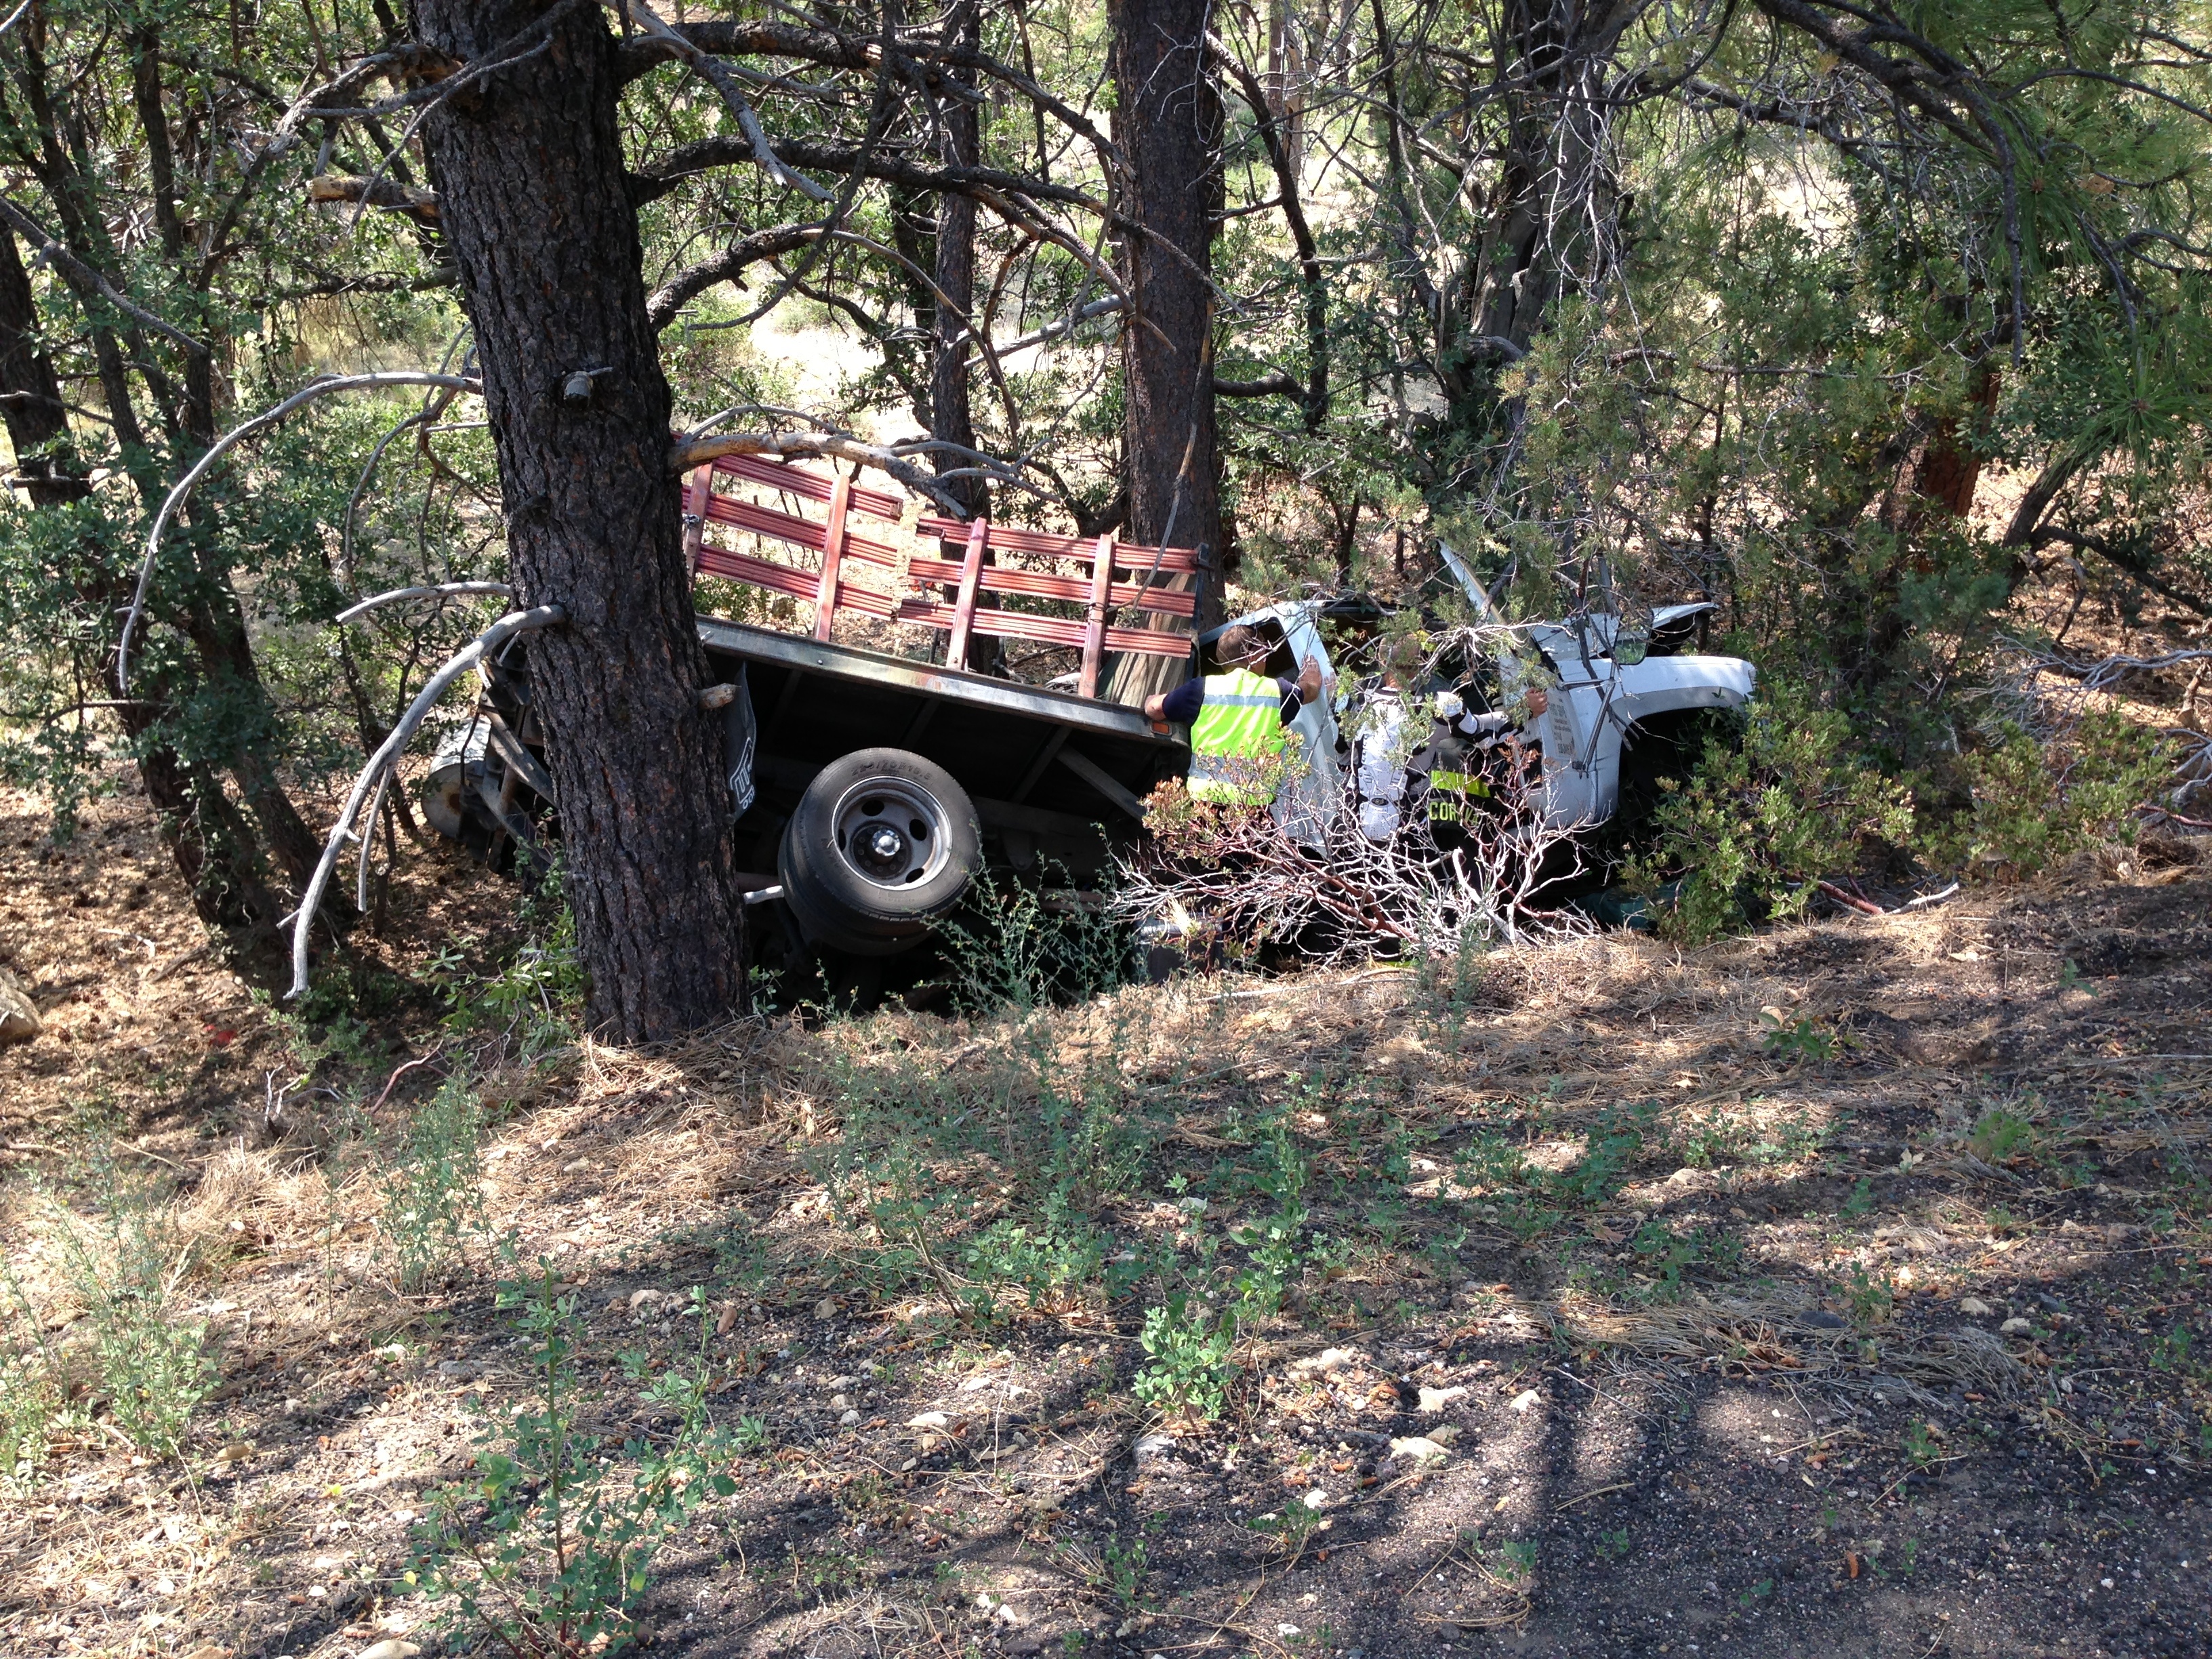
tree, wilderness, trail, jeep, vehicle, mud, woodland, off road vehicle, geological phenomenon, off roading